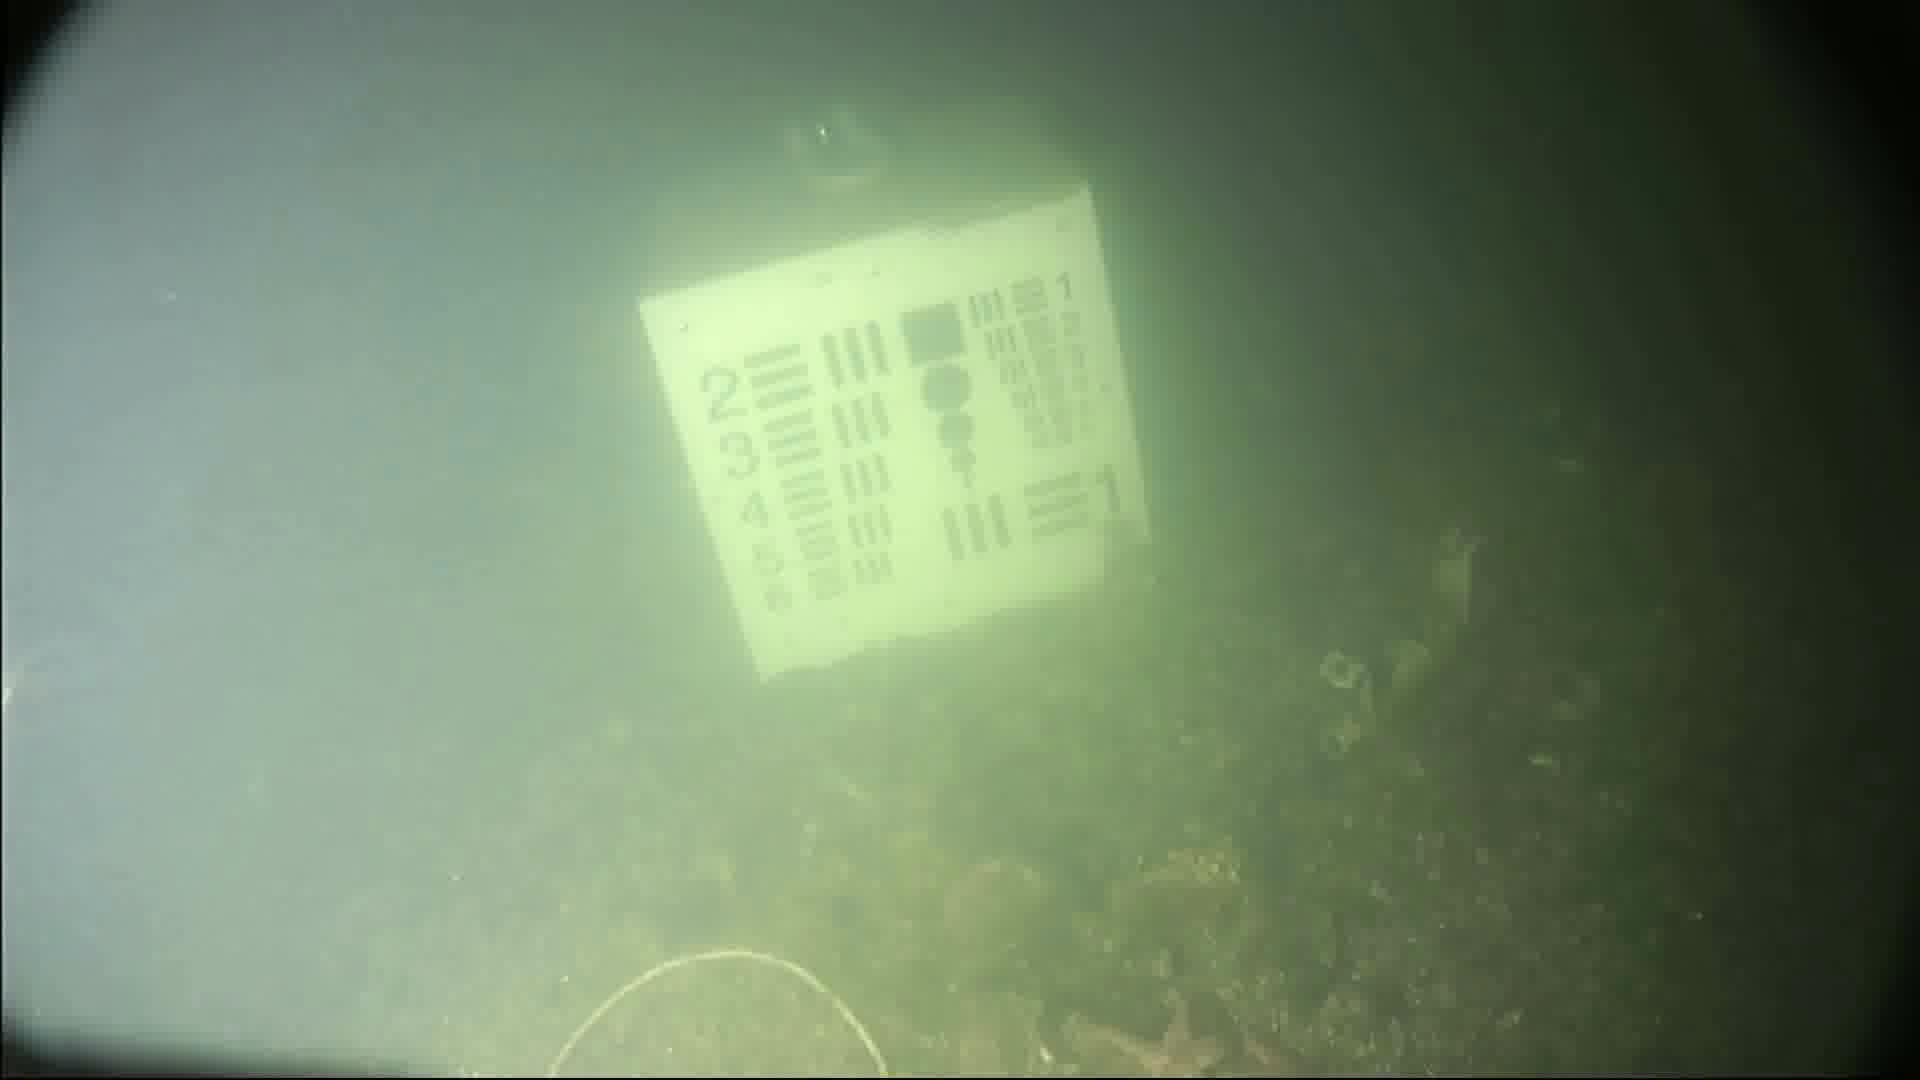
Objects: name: starfish